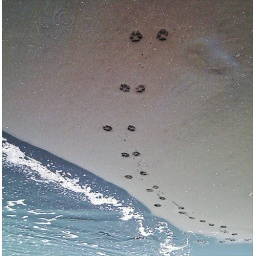
IMG_0392 - I've titled this photo: "Dog walking along a beach in Patagonia"